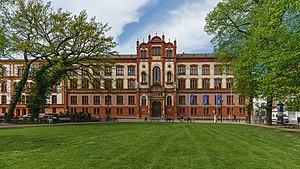
L'université de Rostock, située dans le Land de Mecklembourg-Poméranie occidentale, en Allemagne, est l'une des plus anciennes universités d'Europe du Nord. Elle a été fondée en 1419 par le pape Martin V. Parmi les plus célèbres de ses anciens élèves, on peut citer l'astronome Tycho Brahe, le pasteur Joachim Gauck, l'archéologue Heinrich Schliemann et le philosophe Moritz Schlick.
Rostock /ˈʁɔstɔk/ est une ville-arrondissement du nord de l’Allemagne. C’est la plus grande ville de Mecklembourg-Poméranie occidentale. Rostock est située sur les bords de la rivière Warnow.